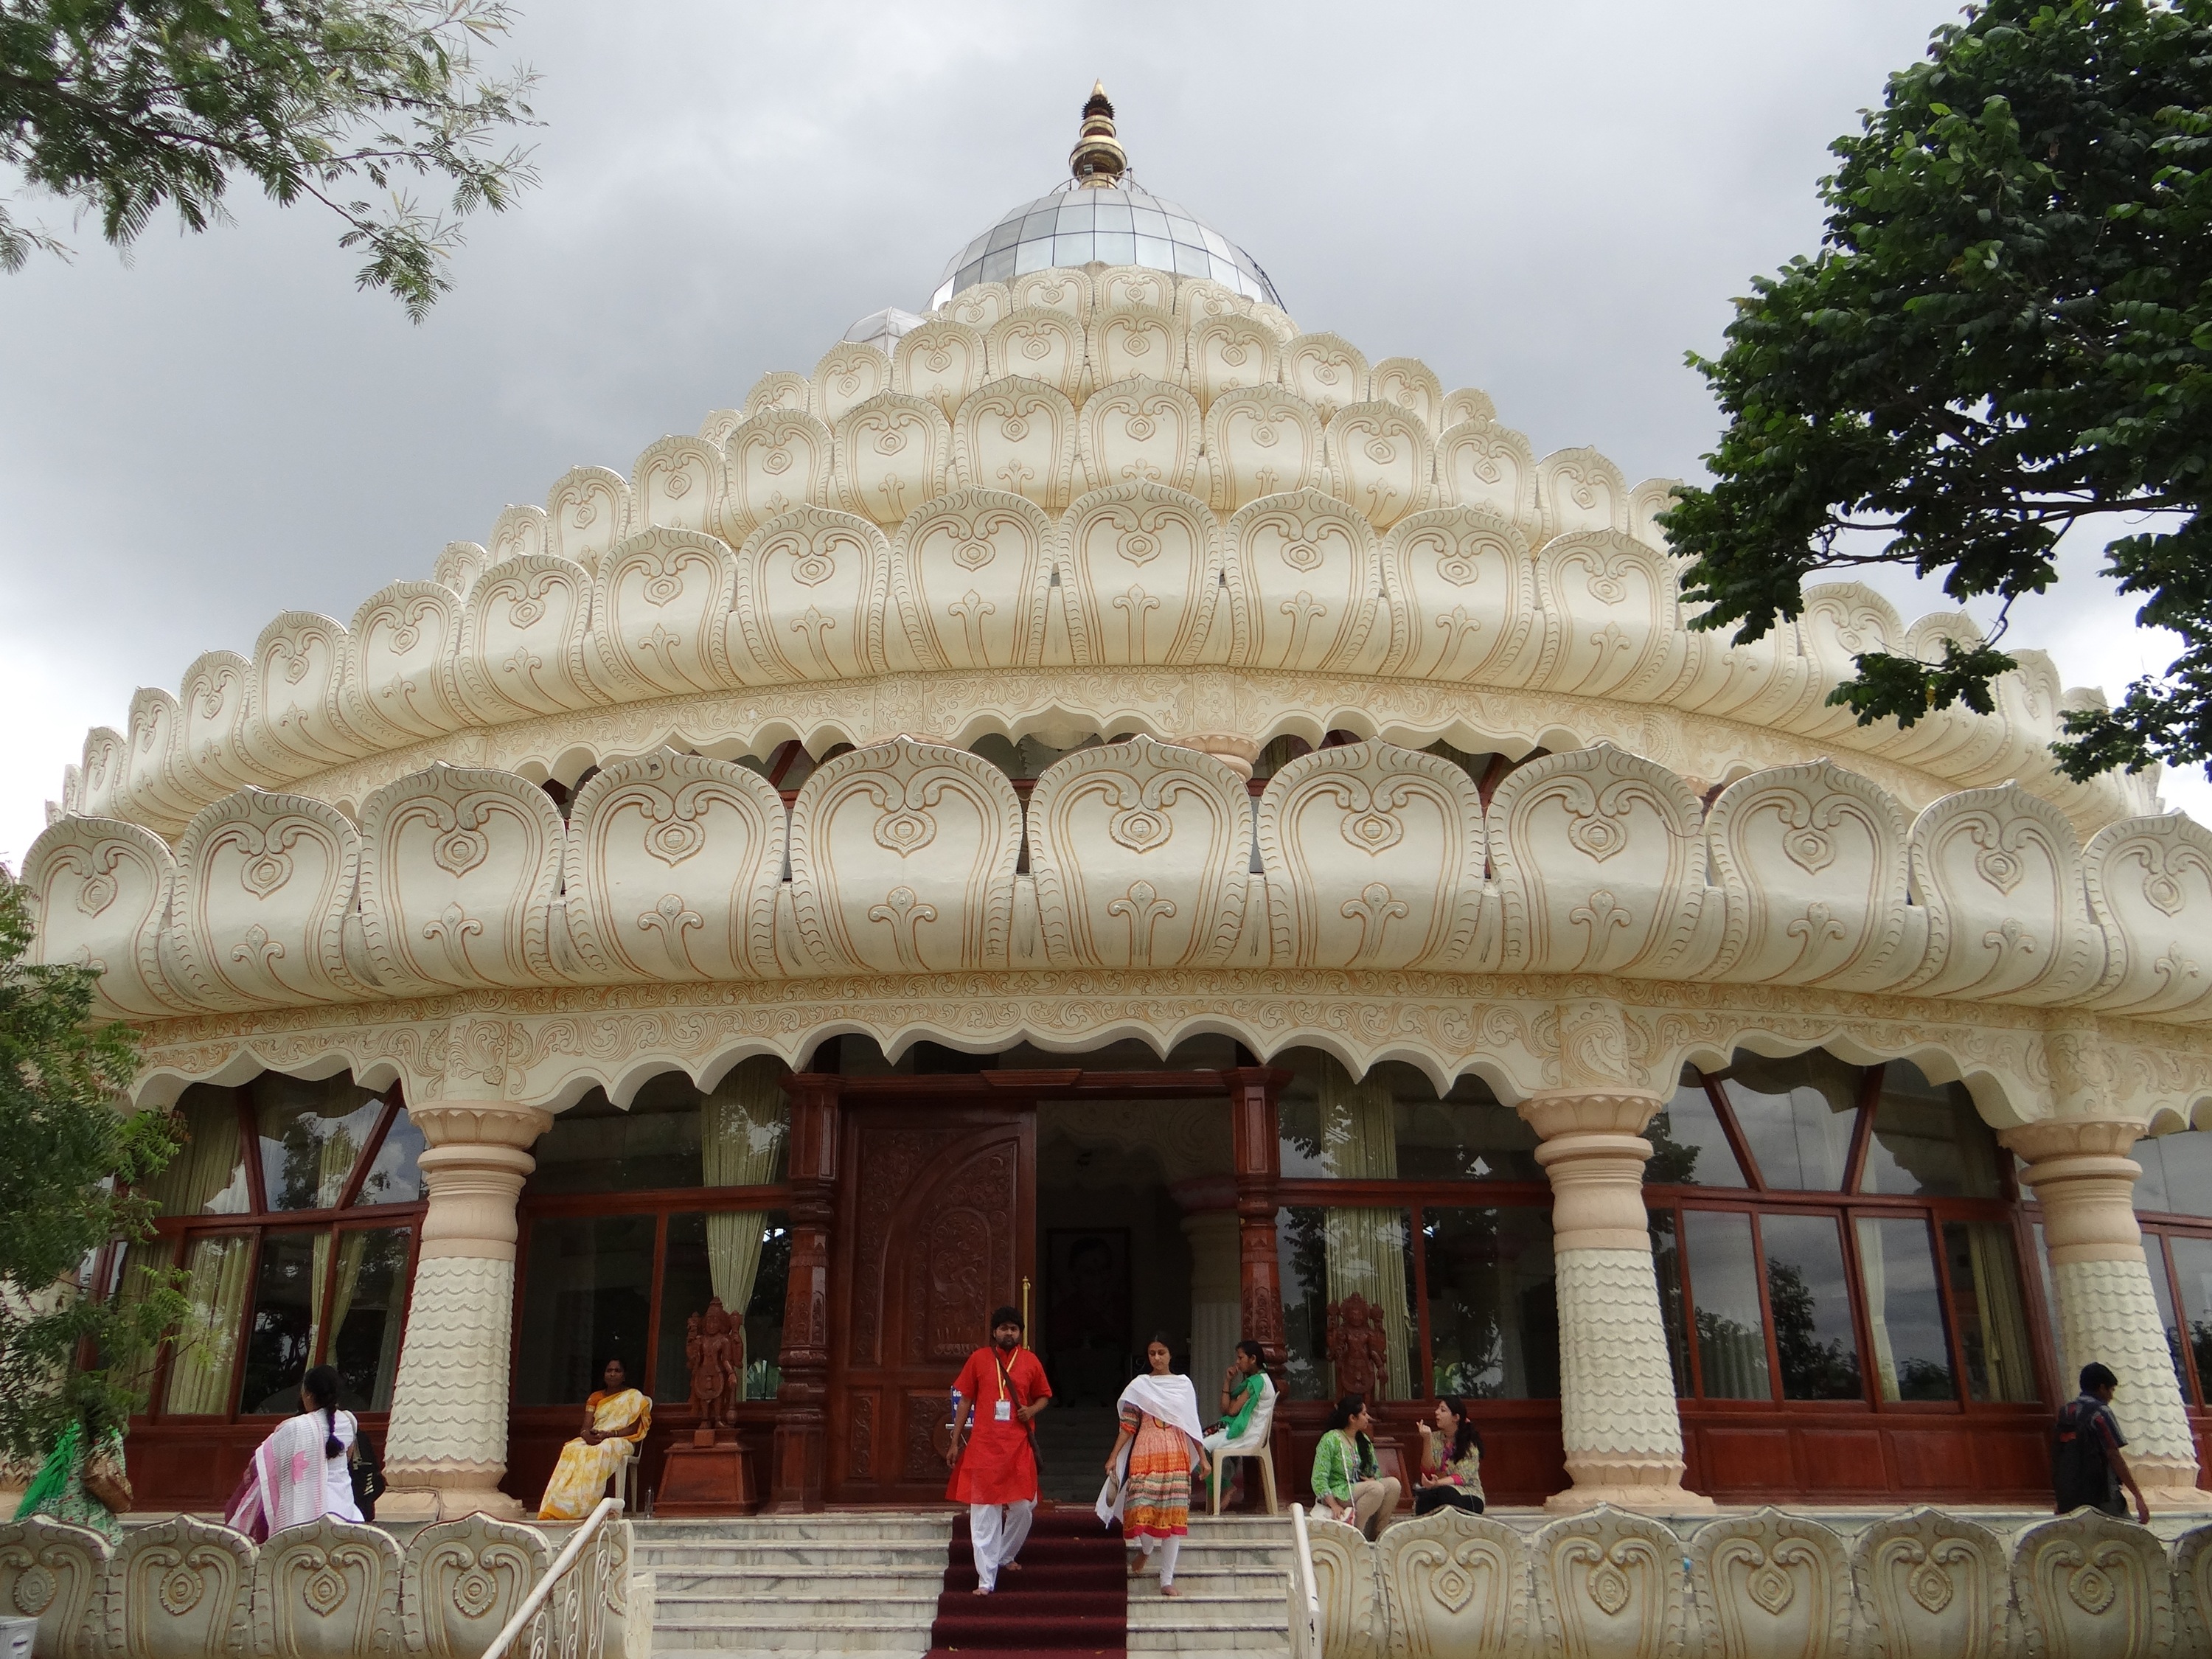
building, palace, place of worship, temple, yoga, shrine, india, bangalore, wat, spirituality, karnataka, hindu temple, art of living, international center, meditation hall